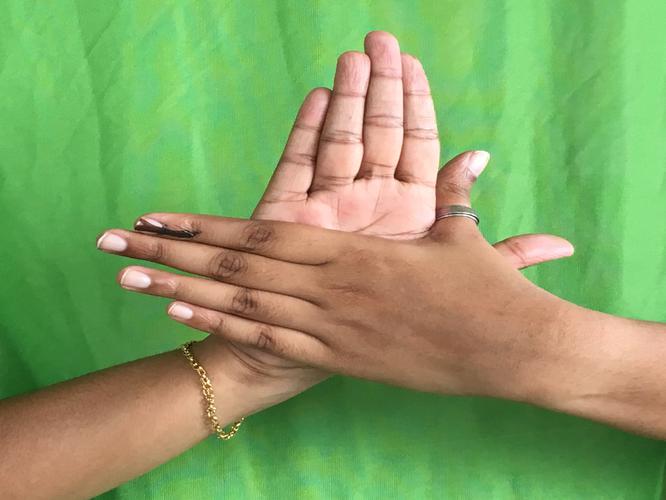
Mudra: Chakra
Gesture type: double_hand